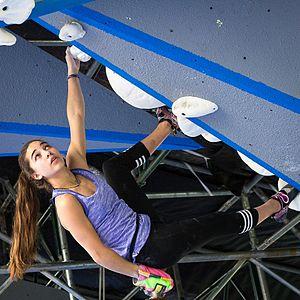
Brooke Raboutou, née le 9 avril 2001 est une grimpeuse franco-américaine. Elle est la fille de Didier Raboutou et de Robyn Erbesfield. Elle est, au moment de sa répétition de Welcome to Tijuana à Rodellar, la plus jeune personne à avoir réalisé un 8c/5.14b. Adam Ondra, le plus jeune homme, avait 6 mois de plus quand il a réalisé son premier 8c. Elle est aussi la plus jeune femme à avoir grimpé un 8b+/5.14a. Elle est la première personne de 9 ans à avoir résolu un bloc coté V10 et la première de 10 ans à avoir résolu un bloc coté V11.